Isabella II of Jerusalem

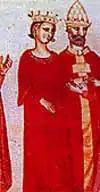
Isabella II as Queen

During a meeting between John of Brienne, Pope Honorius III and Frederick II in the city of Ferentino in 1223, Isabella's fate was decided: Frederick accepted to finally go to the Crusade, but only as the legitimate King of Jerusalem, and this was only possible if he agreed to take the young Queen Isabella II as his wife (by this time, Frederick was a widower). This was planned by the Pope, who hoped by this bond to attach the Emperor firmly to the Sixth Crusade. The betrothal was confirmed, but the Emperor still delayed his departure until August 1225, when he and Isabella were married by proxy in the City of Acre. Days later, Isabella II was crowned as Queen of Jerusalem.